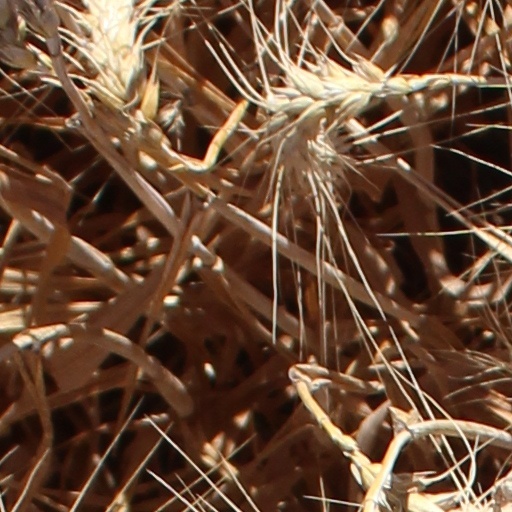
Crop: wheat